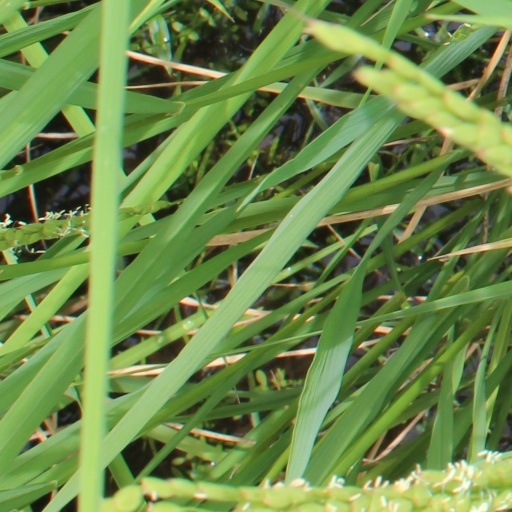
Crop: rice